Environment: real
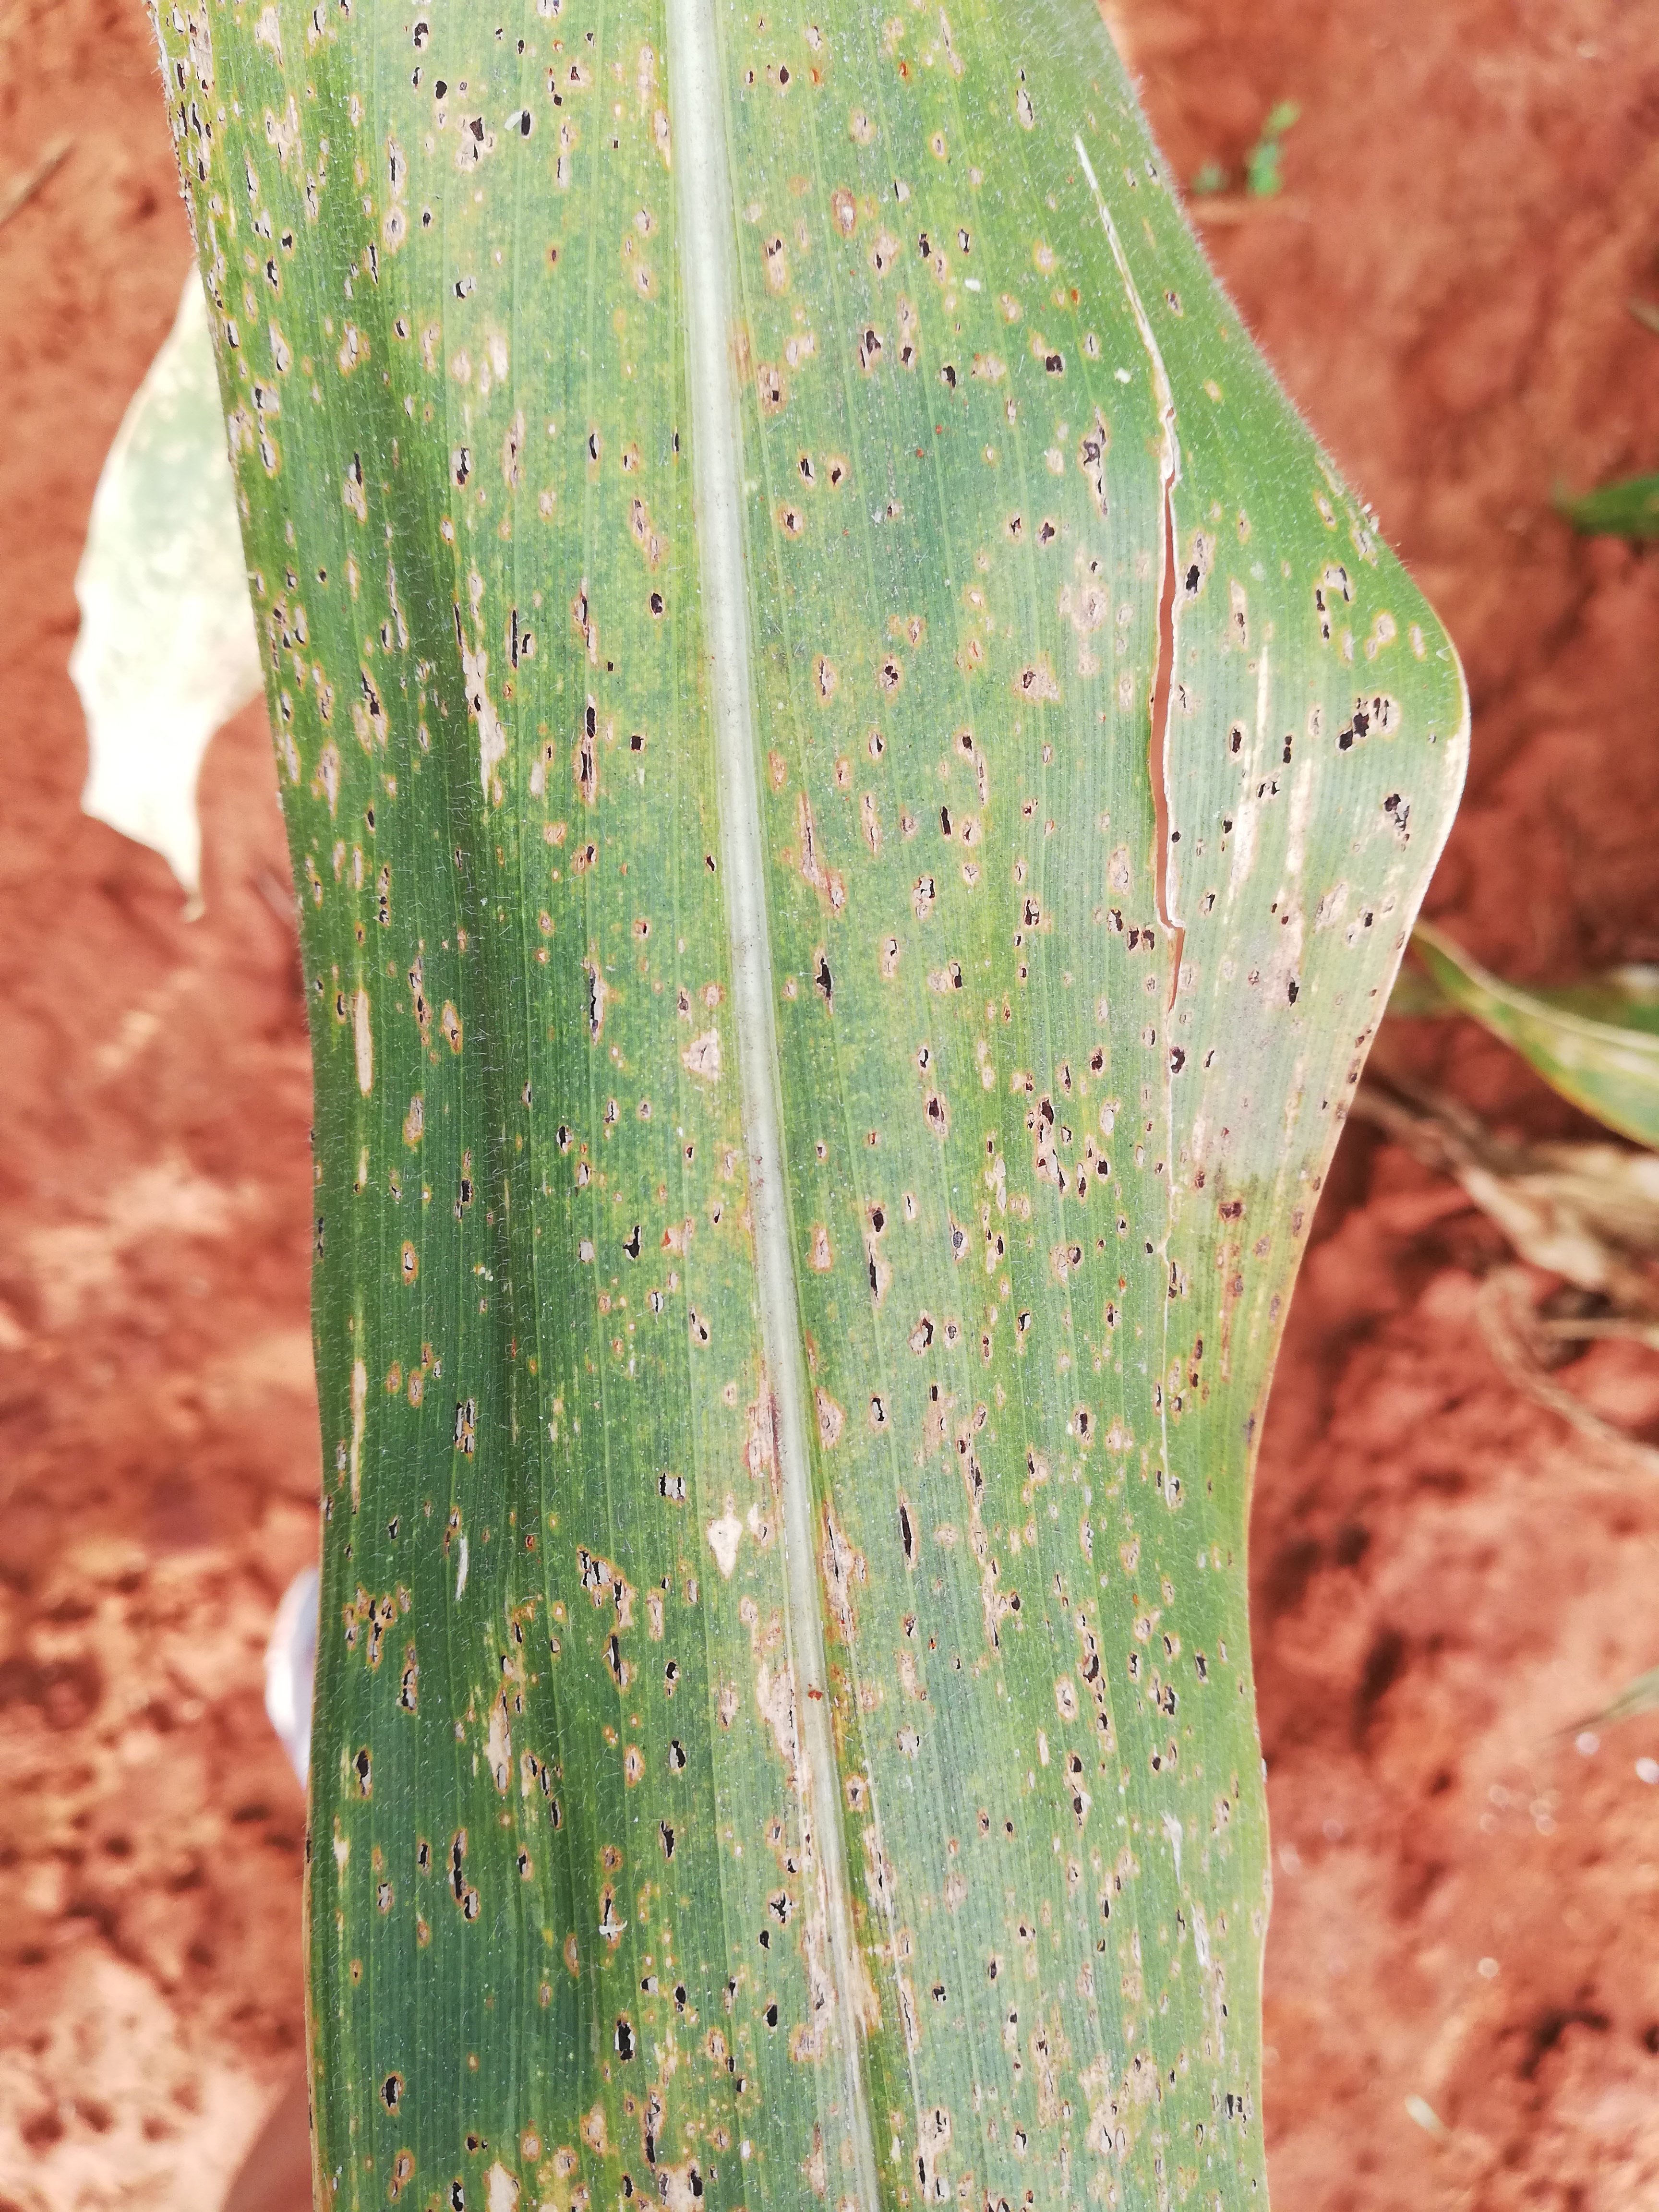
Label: common_rust